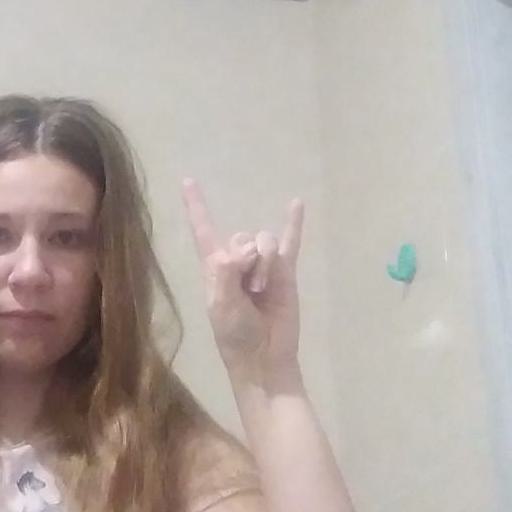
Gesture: rock